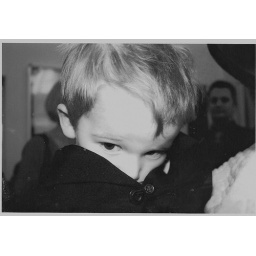
My son Roman,all cute in his suit!